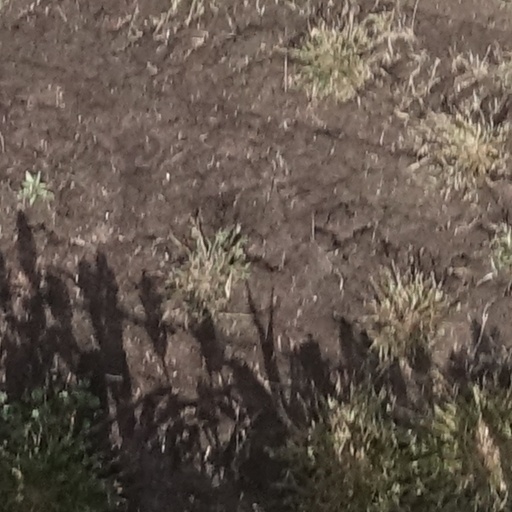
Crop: sorghum